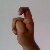
The image shows a hand gesture representing the letter 'X' in Indian Sign Language.